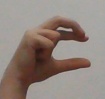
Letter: thal